Lazare Weiller

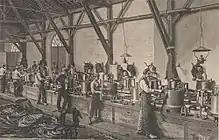
Atelier de tréfilerie Lazare Weiller 1892

Jules Verne wrote a short story for the "New York Forum" about a phonotelephotograph machine based on Weiller's invention, which he imagined to have finally become a reality in 2889 AD.